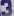
Number: 3